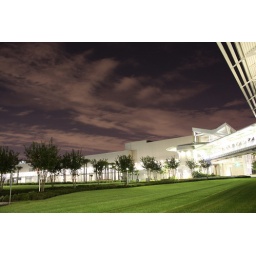
airplane in the sky